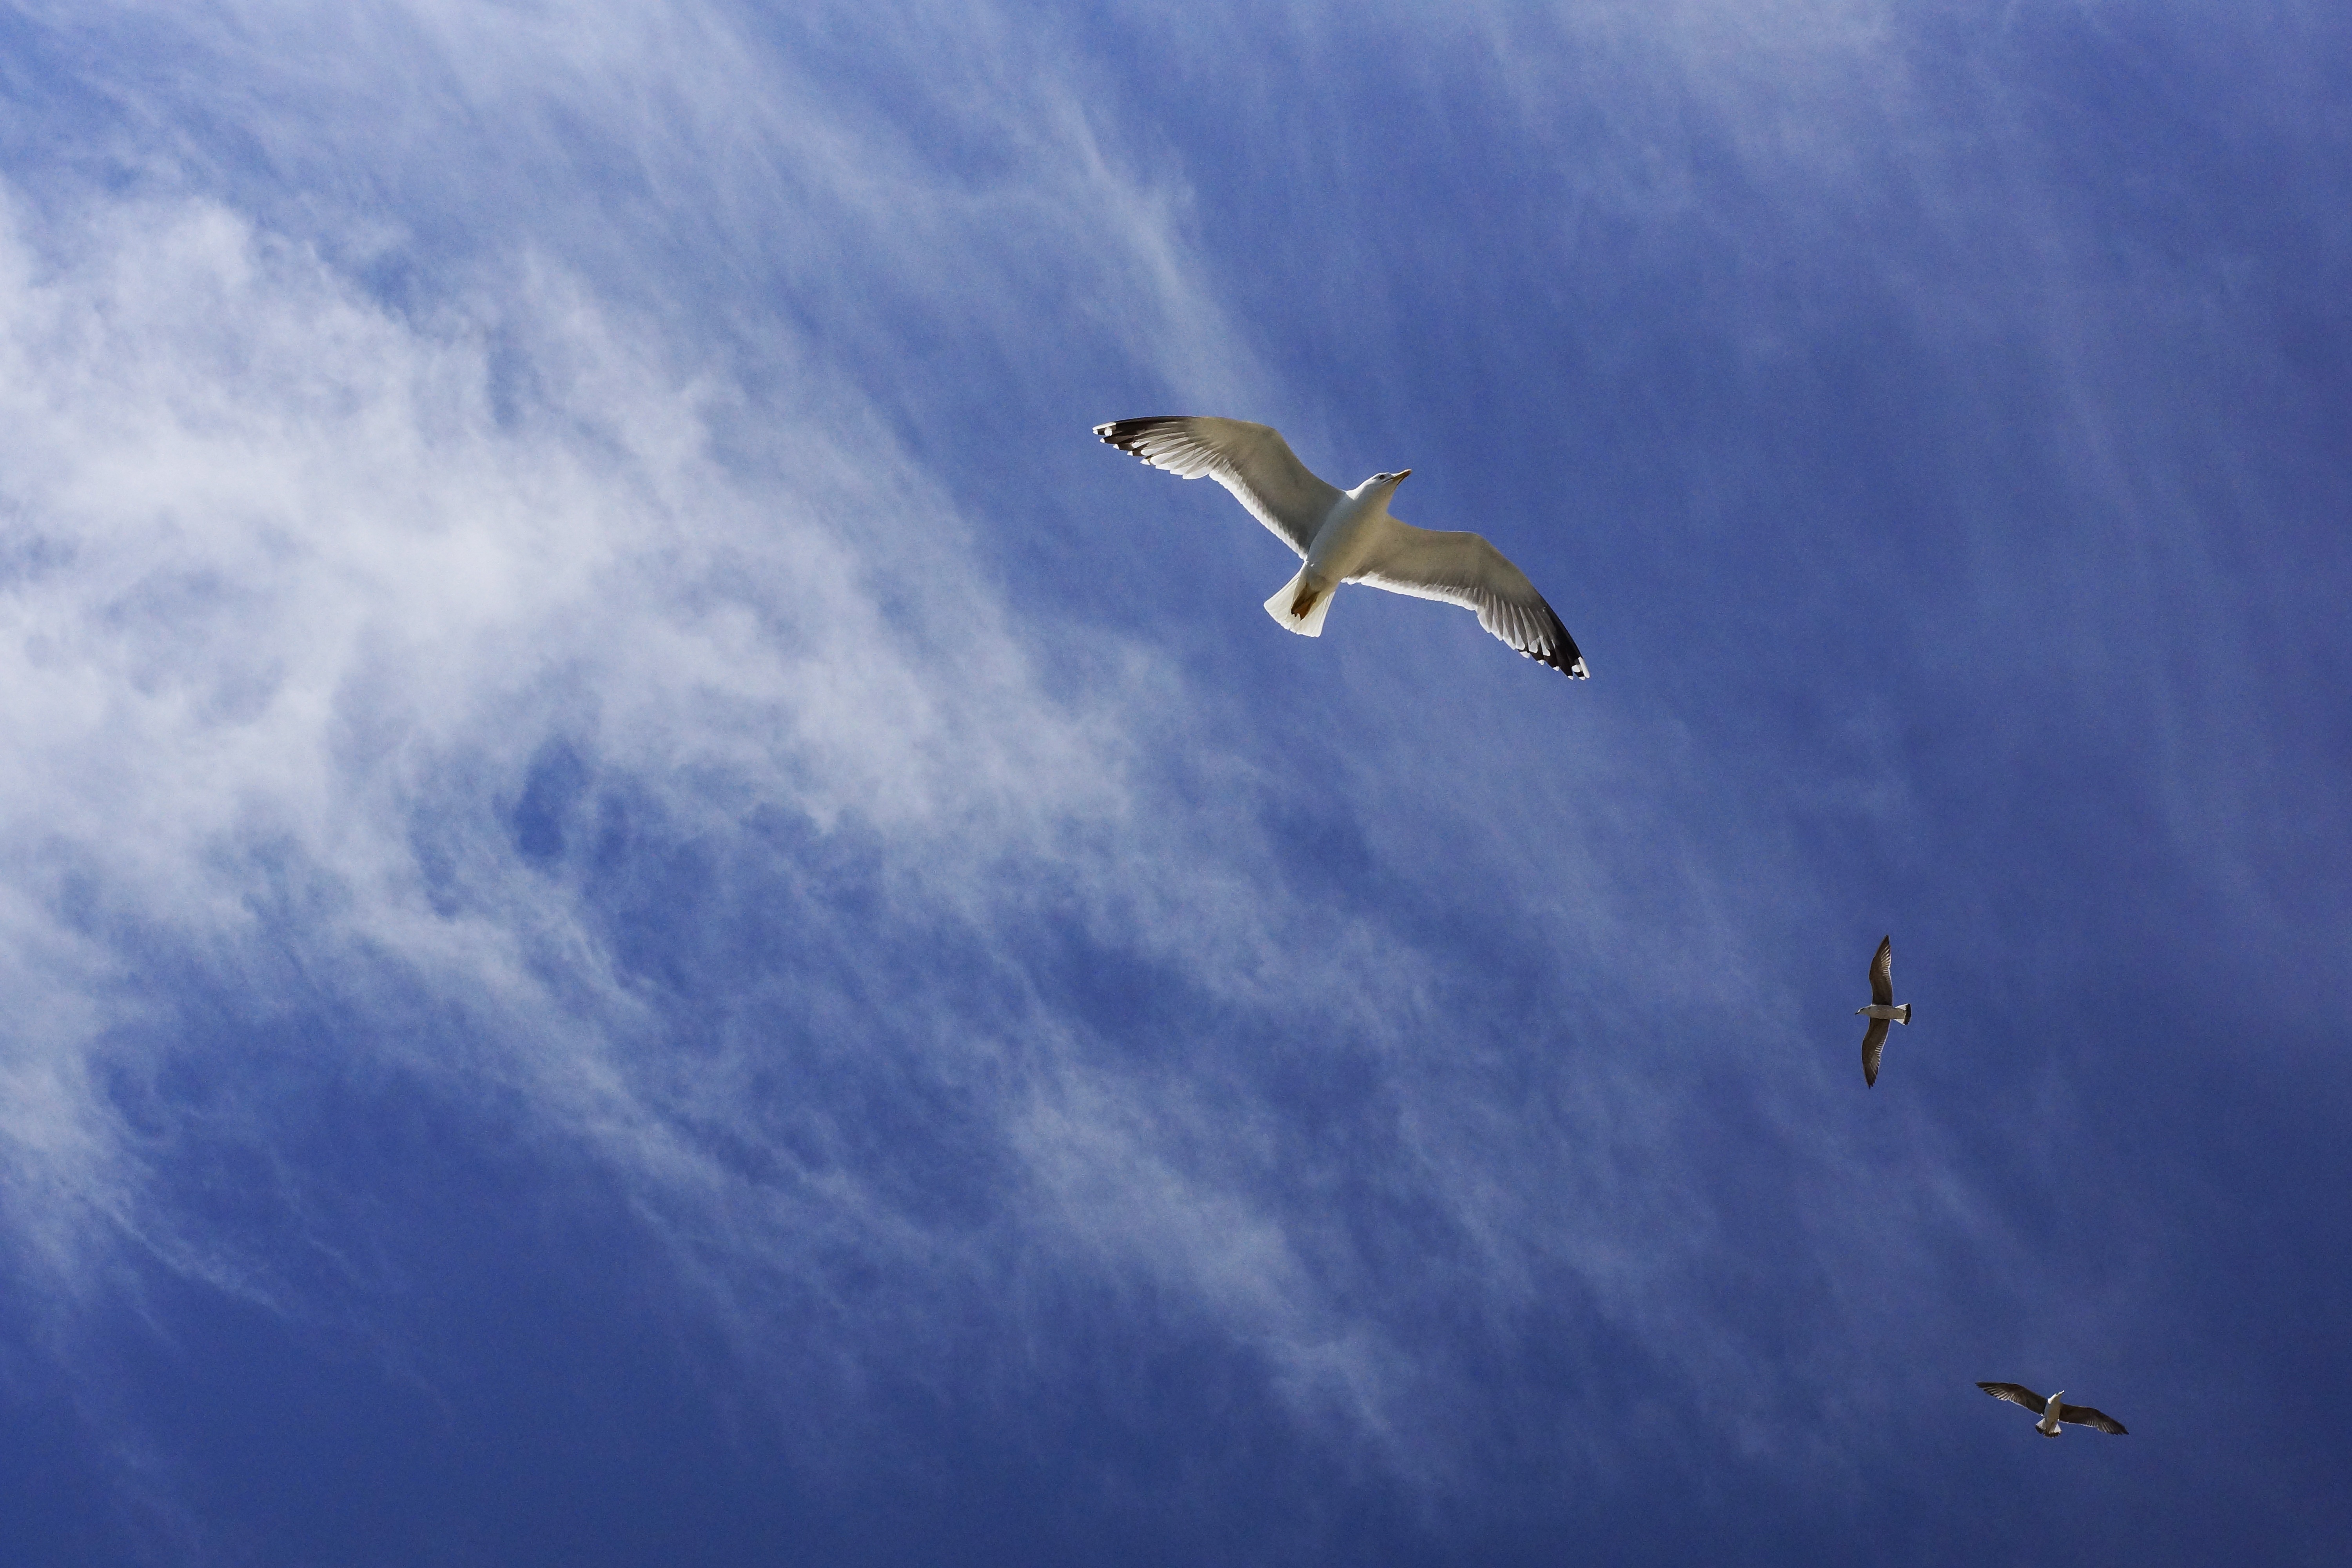
sea, nature, bird, wing, cloud, sky, air, wave, seabird, wildlife, wild, environment, gull, symbol, flight, blue, fauna, majestic, above, birds, gliding, wings, animals, seagulls, vertebrate, icon, spread, charadriiformes, atmosphere of earth